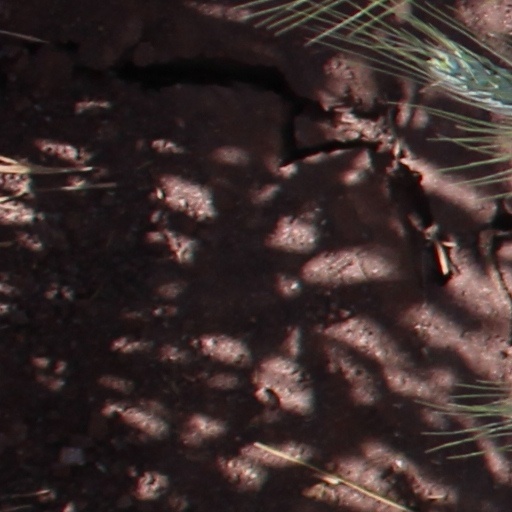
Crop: wheat